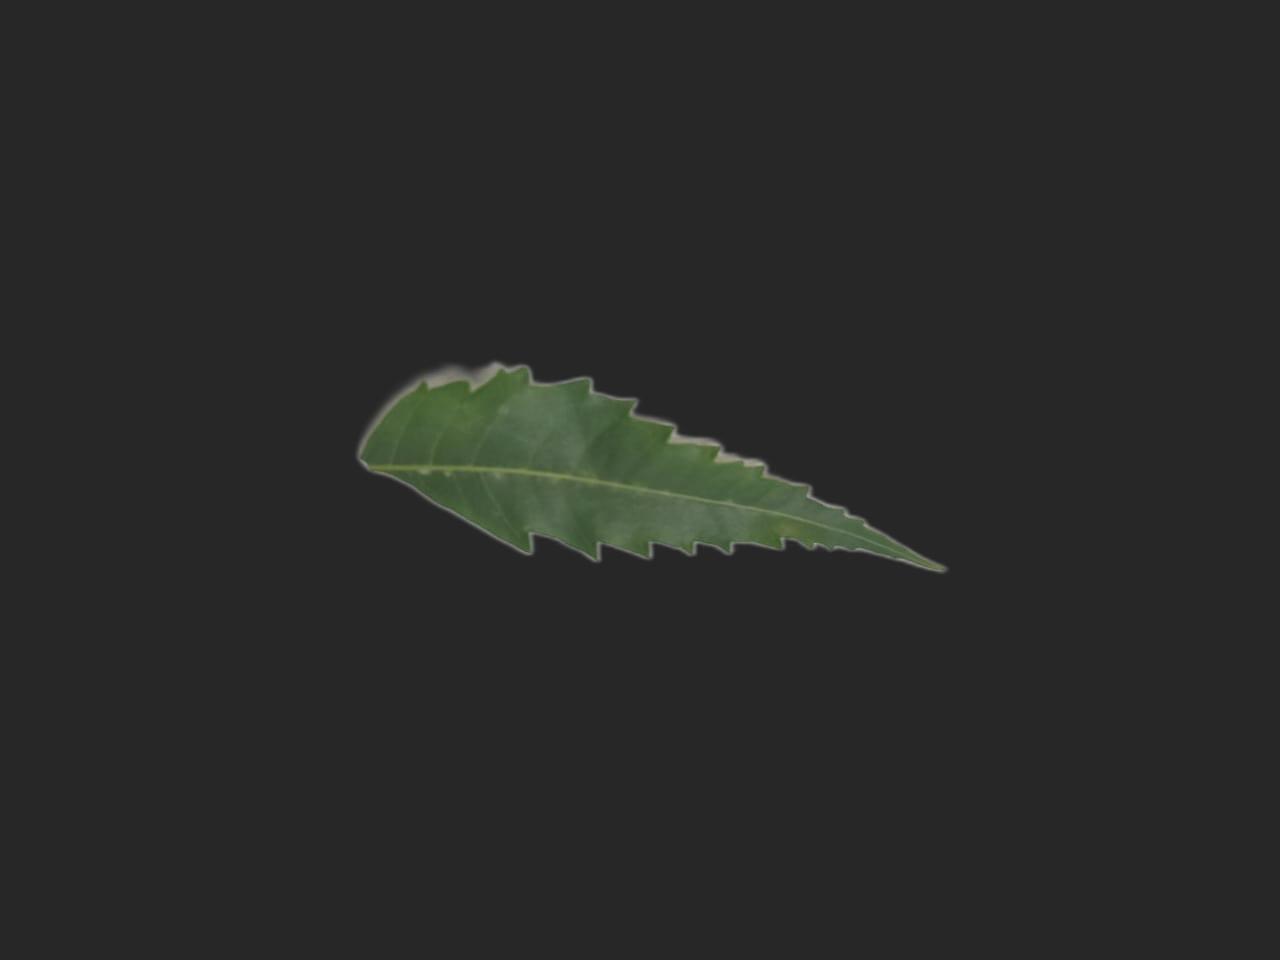
Plant: Neem